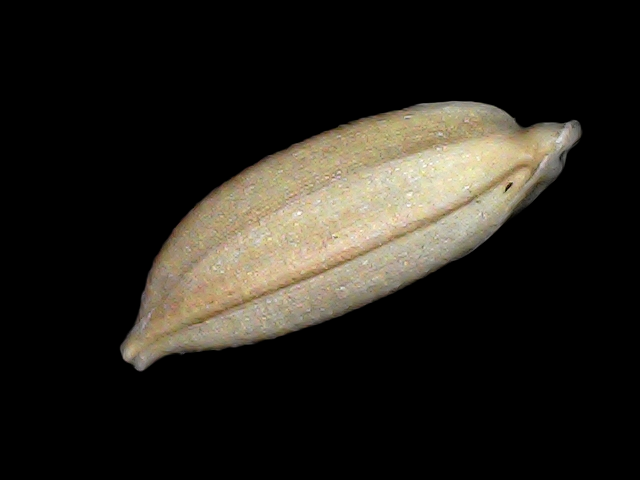
Rice variety: Bd34